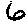
Label: 6